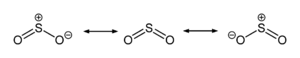
Le dioxyde de soufre, autrefois également appelé anhydride sulfureux, est un composé chimique de formule SO₂. Il s'agit d'un gaz incolore, dense et toxique, dont l'inhalation est fortement irritante. Il est libéré dans l'atmosphère terrestre par les volcans et par de nombreux procédés industriels, ainsi que par la combustion de certains charbons, pétroles et gaz naturels non désulfurés. L'oxydation du dioxyde de soufre, le plus souvent en présence de catalyseurs tels que le dioxyde d'azote NO₂, conduit au trioxyde de soufre SO₃ et à l'acide sulfurique H₂SO₄, d'où la formation de pluies acides. Elle a pour conséquence une inflammation de l'appareil respiratoire.